Henschel Hs 117

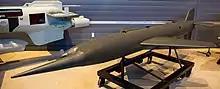
A Schmetterling missile on display at the National Air and Space Museum (NASM), Steven F. Udvar-Hazy Center.

The Henschel Hs 117 "Schmetterling" (German for "Butterfly") was a radio-guided German surface-to-air missile project developed during World War II. There was also an air-to-air version, the Hs 117H.